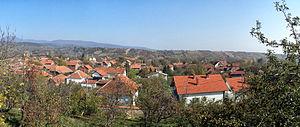
Donja Bresnica est un village de Serbie situé dans la municipalité de Prokuplje, district de Toplica. Au recensement de 2011, il comptait 164 habitants.